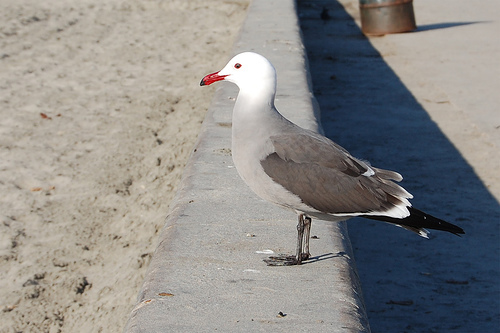
medium sized bird with a grey belly, white head and orange bill.
this bird is grey with white on its head and has a long, pointy beak.
this is a gray bird with a white head, webbed black feet and a red beak.
this goofy looking bird has a bright red beak and dull white and gray plumage.
a medium bird with white chest and neck and gray wings and an orange bill.
this particular bird has a gray belly and breasts with a red bill
this bird has a light gray on the back and belly with a darker gray on the wings which are tipped in black & white, also a white hooded head and thick orange bill with a hook at the end.
a bird with a red bill with a long black tailgrey bird with shorter legs, white head that fades into grey then dark grey and black with chest, wings, and tail with an orange, thin beaka big white bird with a red bill, and grey wings.
Species: Heermann Gull